Stage combat

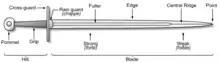
The parts of a sword

During the late 19th and early 20th centuries, scenes of swordplay in touring theatrical productions throughout Europe, the British Commonwealth and the United States were typically created by combining several widely known, generic routines known as "standard combats", identified by names such as the "Round Eights" and the "Glasgow Tens".